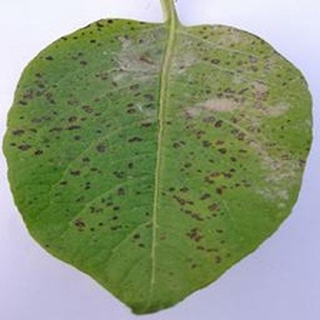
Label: potato_early_blight